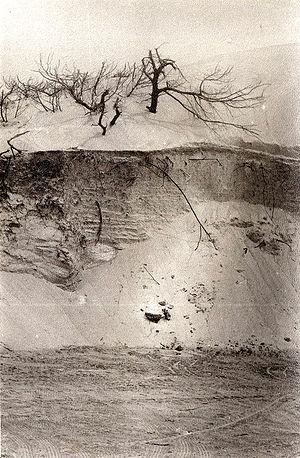
Dégradation des dunes de la Macta. Près de Mers-El-Hadjadj, la végétation dunaire est fortement dégradée. Une partie du sable de la dune a été emporté (traces de véhicule au pied de la dune). Photo prise en 1983.
La Macta est un oued côtier d'Algérie, situé au Nord-Ouest du pays, il est formé par la réunion de deux cours d'eau : le Sig et Habra.